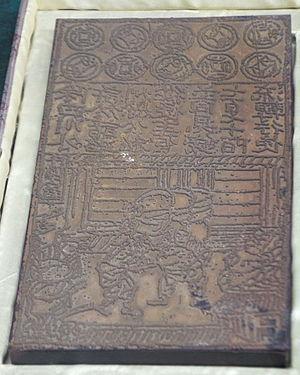
Matrice d'impression de billets datant de la dynastie Song du Nord (960 – 1127). Conservé au musée de l'impression de Chine, à Pékin.
Le billet de banque est un moyen de paiement généralement en papier imprimé, émis le plus souvent par la banque centrale ou l'Institut d'émission d'un pays. Ce type de monnaie — appelée papier-monnaie ou monnaie-papier — est de nature fiduciaire dans la mesure où sa valeur est fortement dépendante du degré de confiance accordé par les porteurs de billets à l'organisme qui les émet.
Buxus est un genre de plantes dicotylédones de la famille des Buxacées qui regroupe environ 90 espèces originaires de tous les continents, présentes principalement dans les régions tropicales et subtropicales.
L'imprimerie est un ensemble de techniques permettant la reproduction en grande quantité, sur support matériel, d'écrits et d'illustrations, cela afin d'en permettre une distribution de masse. Généralement, on utilise des supports plans et la matière la plus utilisée est le papier ou le textile.